Mob Town (2019 film)

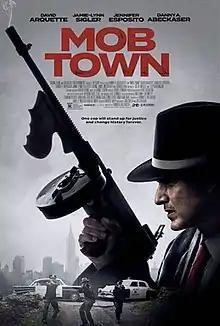
Release poster

Mob Town is a 2019 American crime drama film directed by Danny A. Abeckaser and starring David Arquette, Jennifer Esposito, Abeckaser, Jamie-Lynn Sigler, P. J. Byrne, James McCaffrey, and Robert Davi.